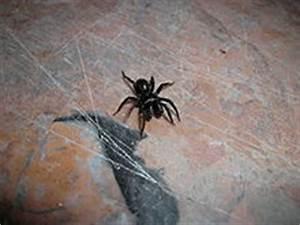
spider